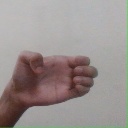
अक्षर: ख